Court of equity

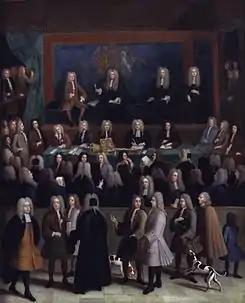
The Court of Chancery in the reign of King George I

A court of equity, also known as an equity court or chancery court, is a court authorized to apply principles of equity rather than principles of law to cases brought before it. These courts originated from petitions to the Lord Chancellor of England and primarily heard claims for relief other than damages, such as specific performance and extraordinary writs. Over time, most equity courts merged with courts of law, and the adoption of various Acts granted courts combined jurisdiction to administer common law and equity concurrently. Courts of equity are now recognized for complementing the common law by addressing its shortcomings and promoting justice.